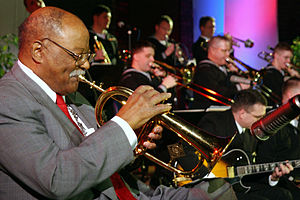
Clark Terry
Clark Terry
Clark Terry var en amerikansk jazztrompetist.